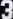
Number: 3